Duran Duran

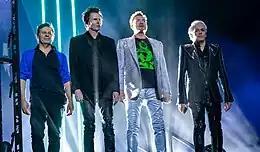
Duran Duran at The O2 Arena in London, 2023

On 20 March 2023, Duran Duran took to their Instagram to announce they are working on a new musical project, set for release in late 2023. The work will feature a collaboration with former band members Andy Taylor and Warren Cuccurullo. The project, "Danse Macabre", was released on 27 October. A Halloween-themed album, it features new songs, reworkings of older material and several covers.